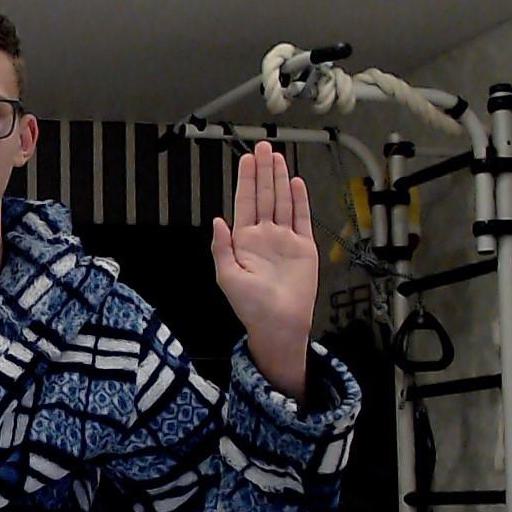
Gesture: stop